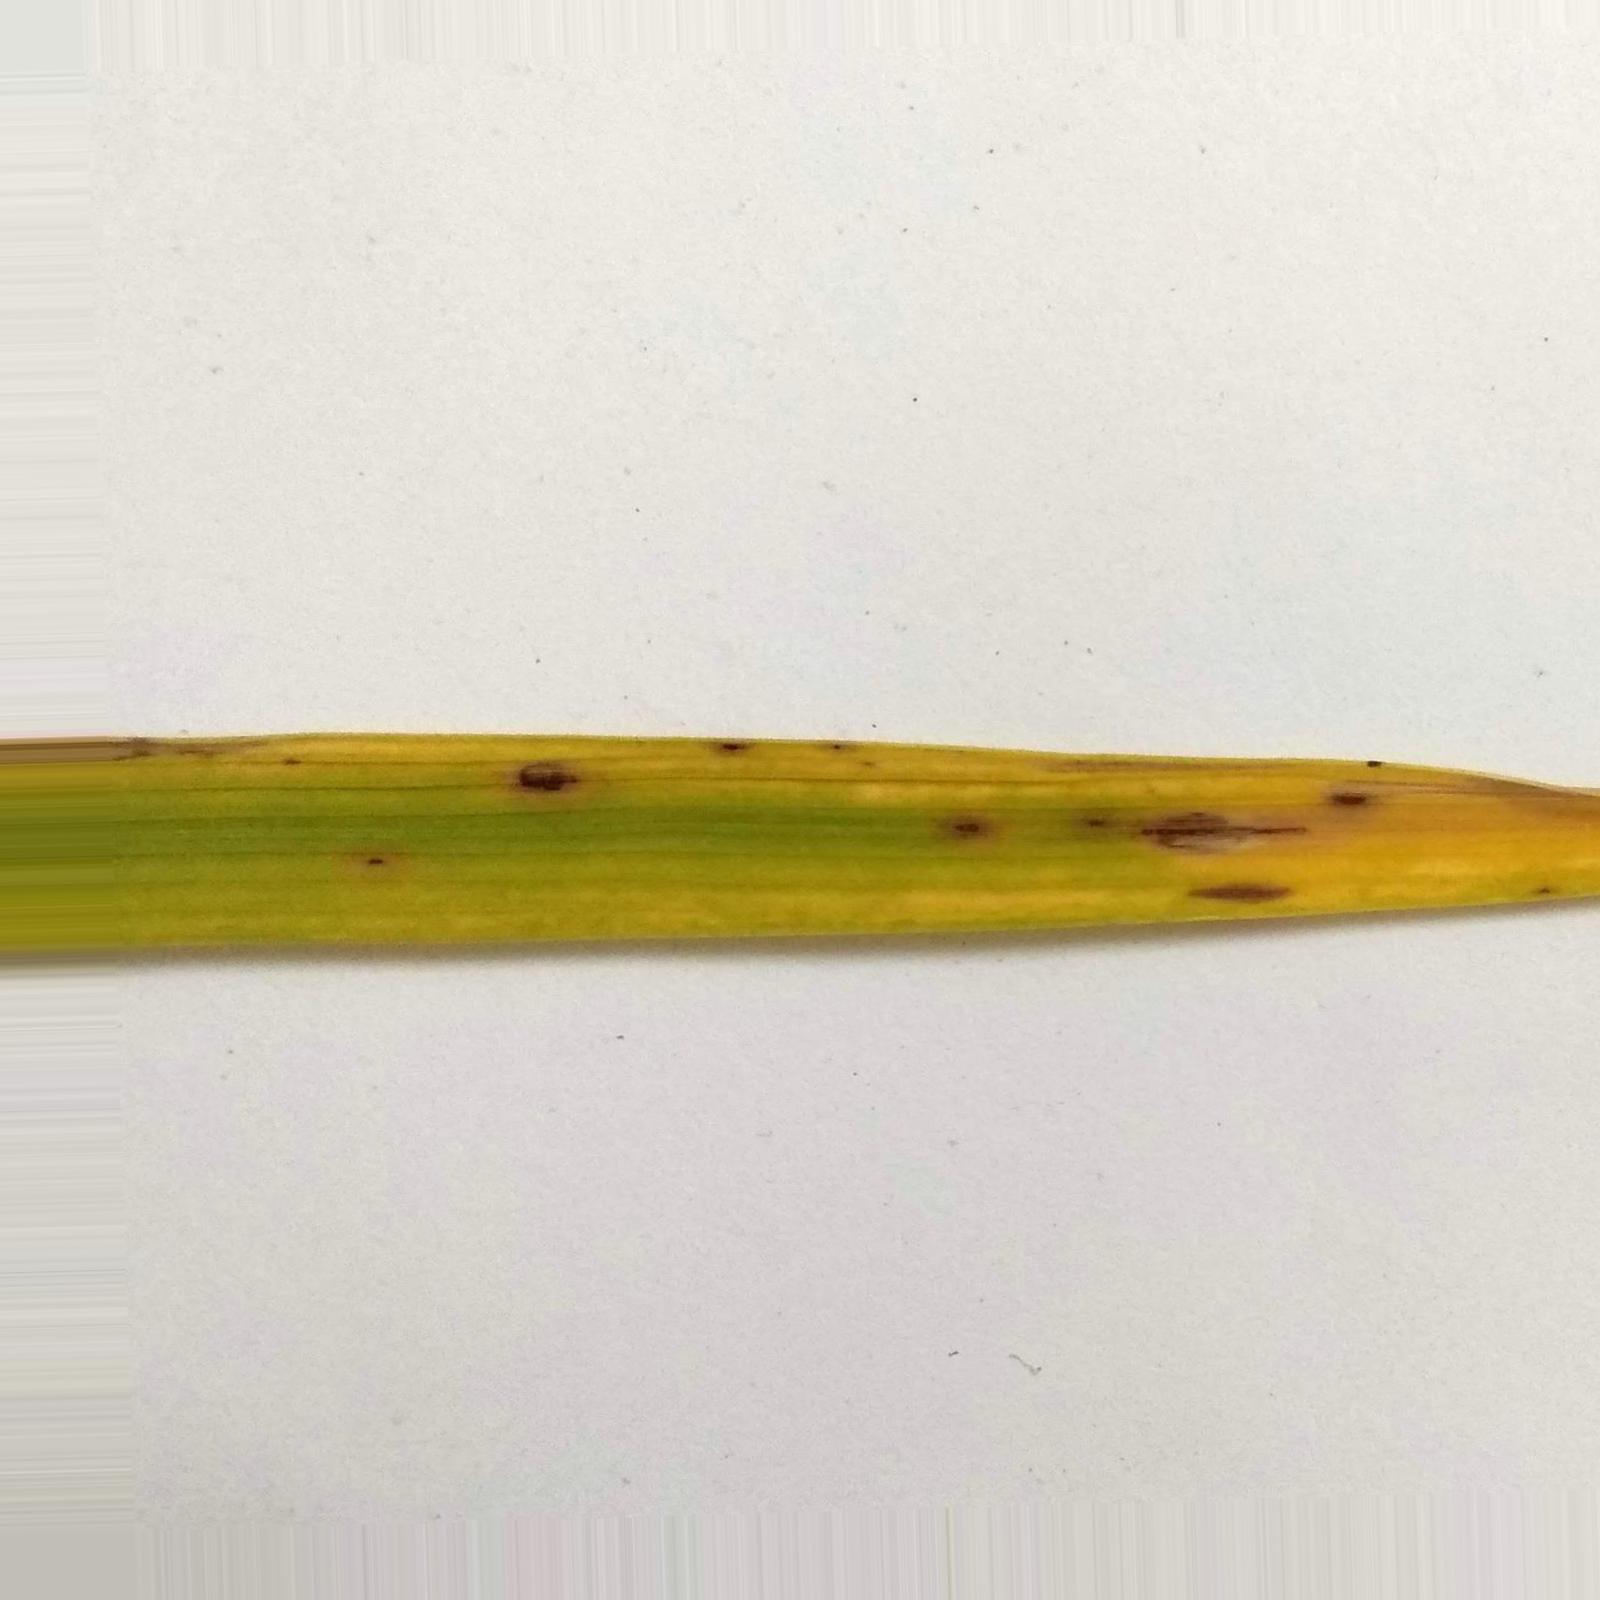
Nhãn: Bệnh Đốm Nâu ( Brown spot )